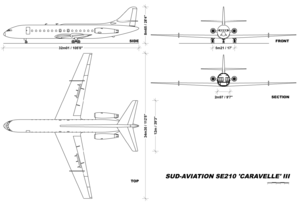
Planche de géométrie descriptive pour la Caravelle III. Côté, dessus, face, coupe.